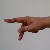
The image shows a hand gesture representing the letter 'P' in Indian Sign Language.